Robert Kolesar

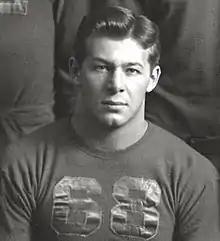
Kolesar at the University of Michigan

Robert C. Kolesar (April 5, 1921 – January 13, 2004) was an American football player and medical doctor. He played at the guard position for the University of Michigan from 1940 to 1942 and for the Cleveland Browns in 1946 after a stint in the U.S. Army during World War II. While playing at Michigan, he was part of a line that was known as the "Seven Oak Posts".